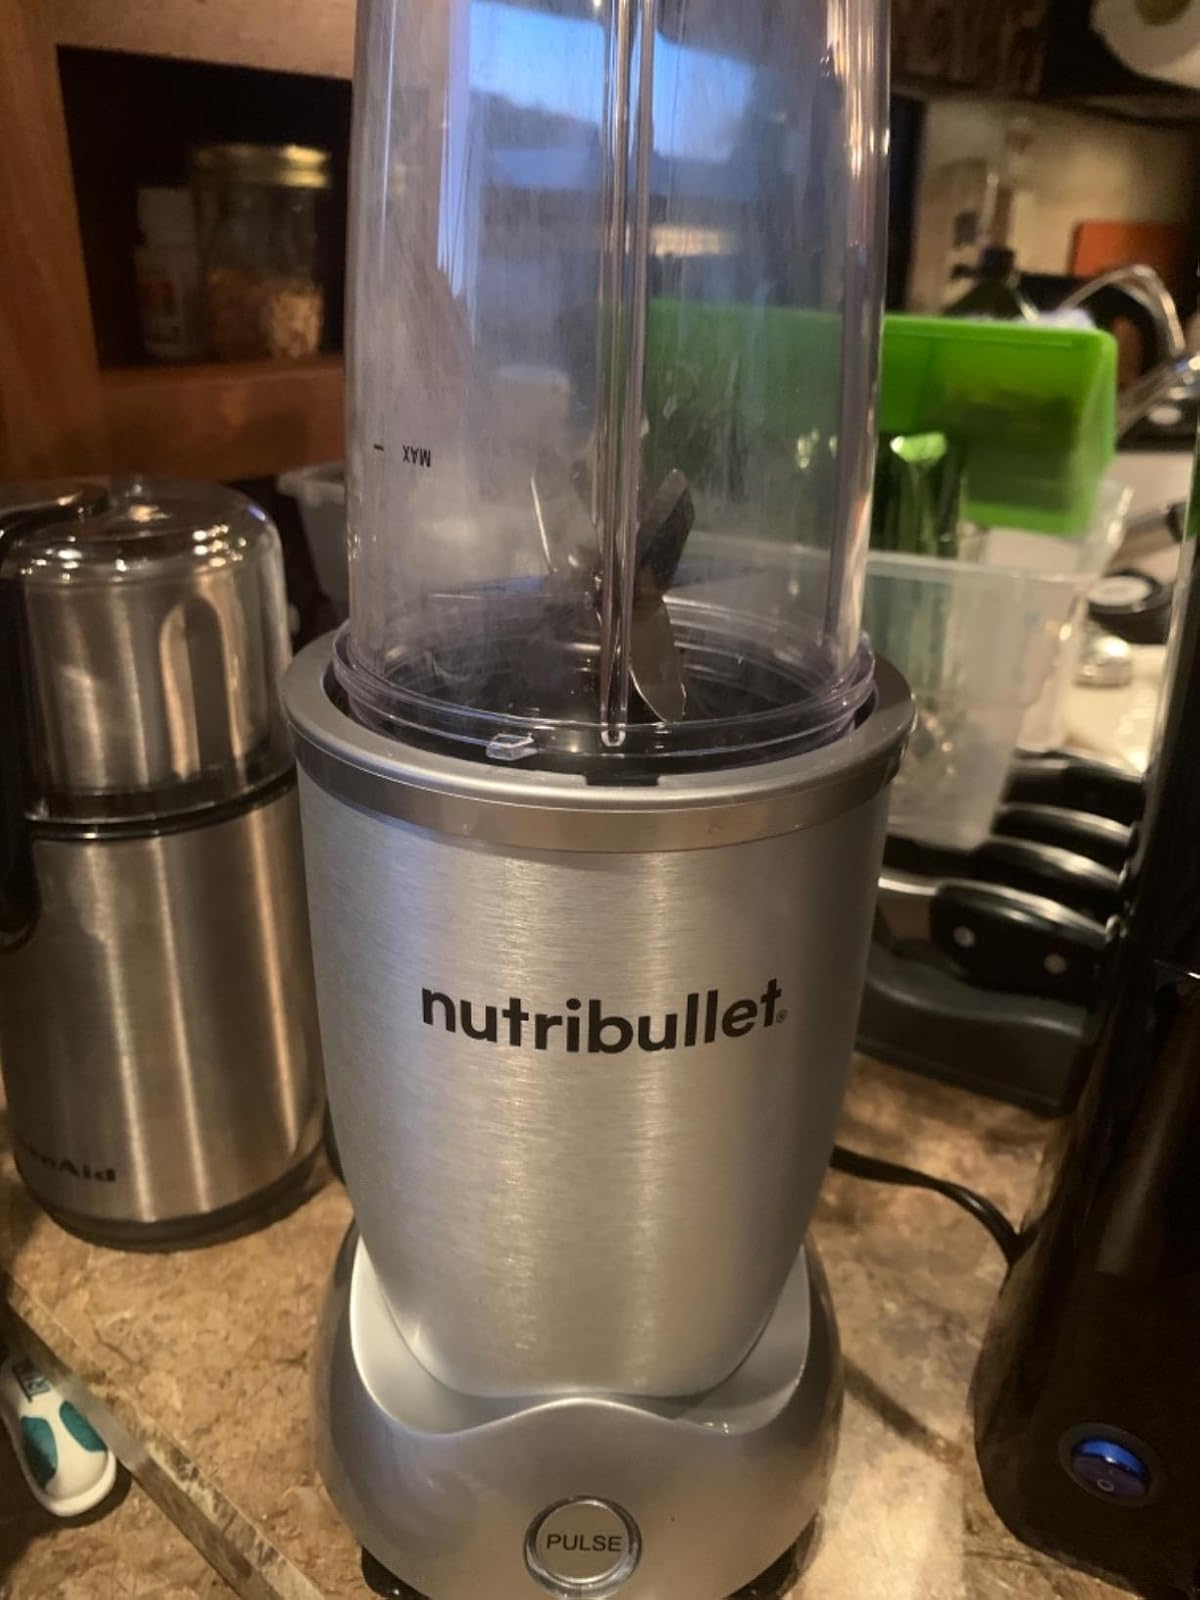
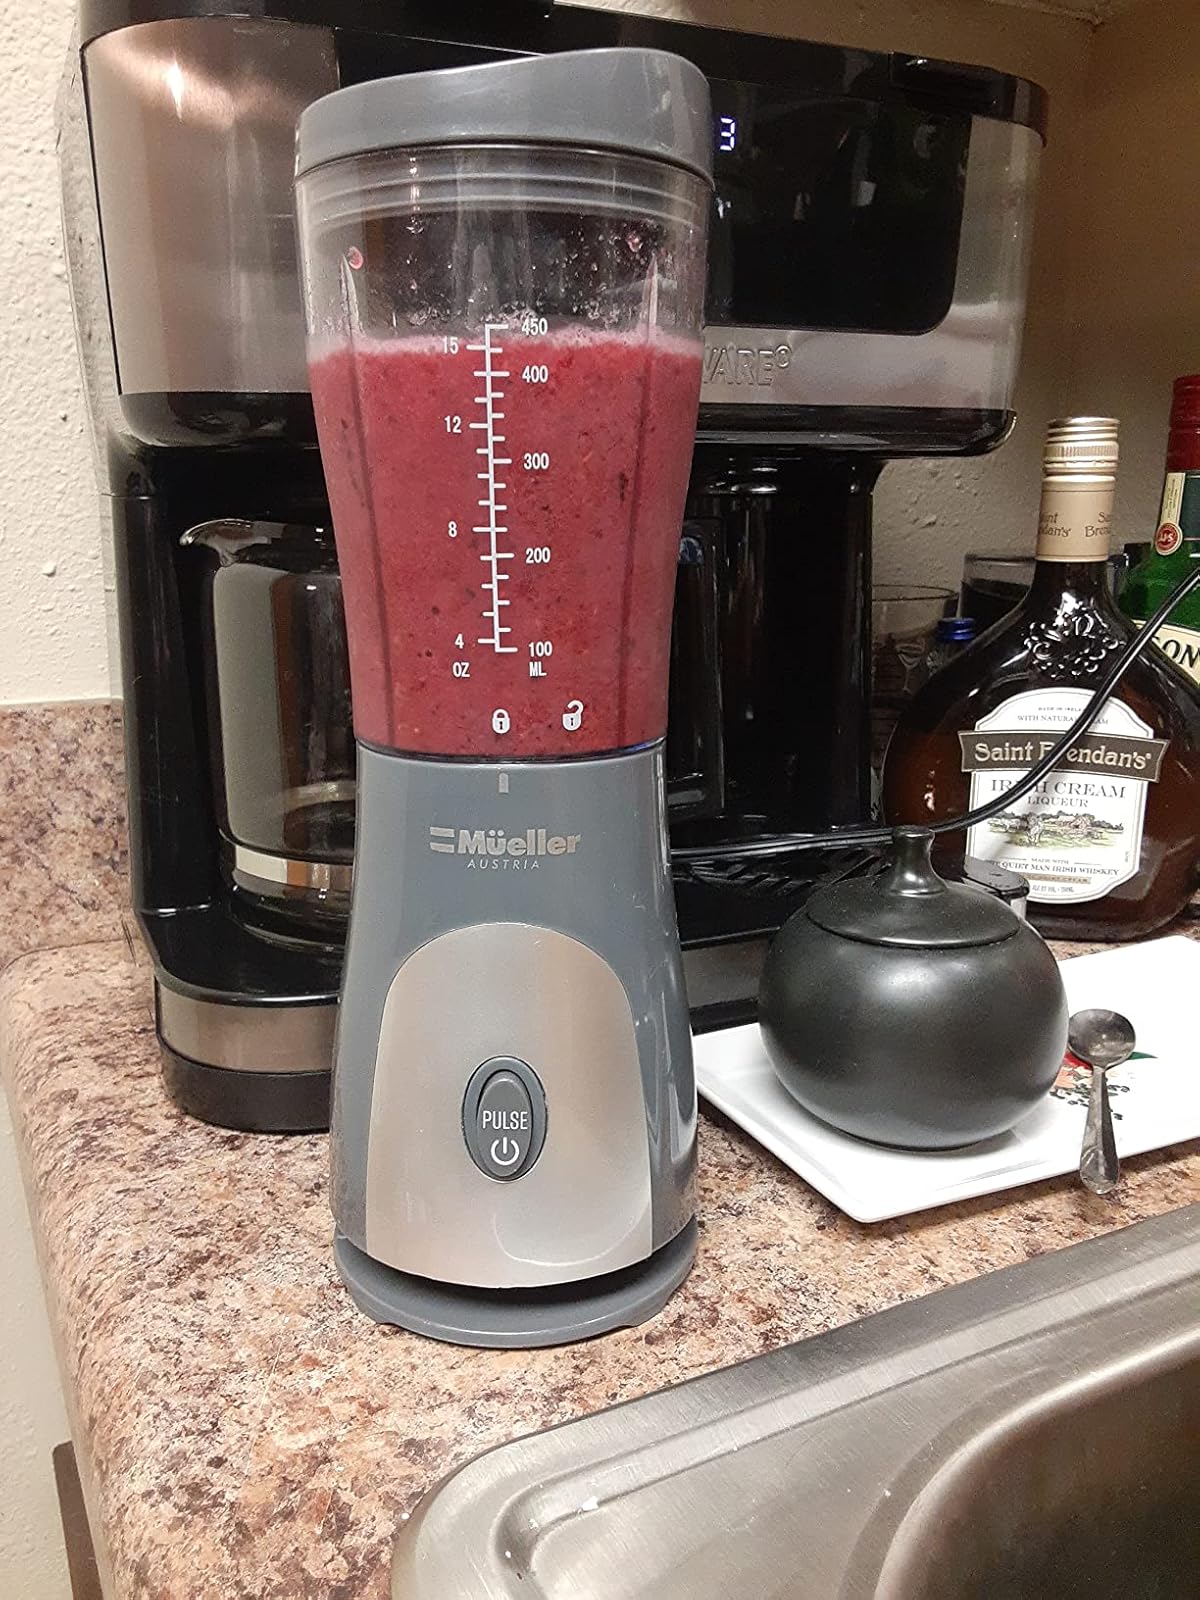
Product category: items_blender
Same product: no